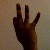
The image shows a hand gesture representing the number 9 in Indian Sign Language.